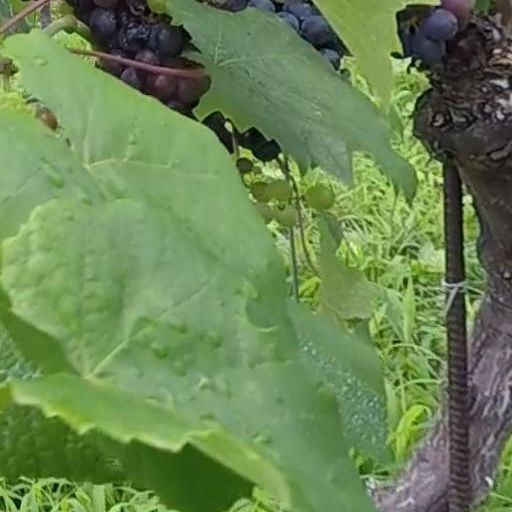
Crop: grape